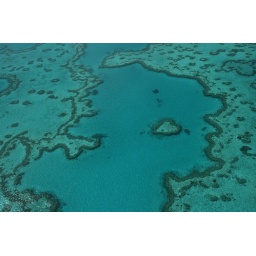
The view from a sea plane flying over the Whitsundays.